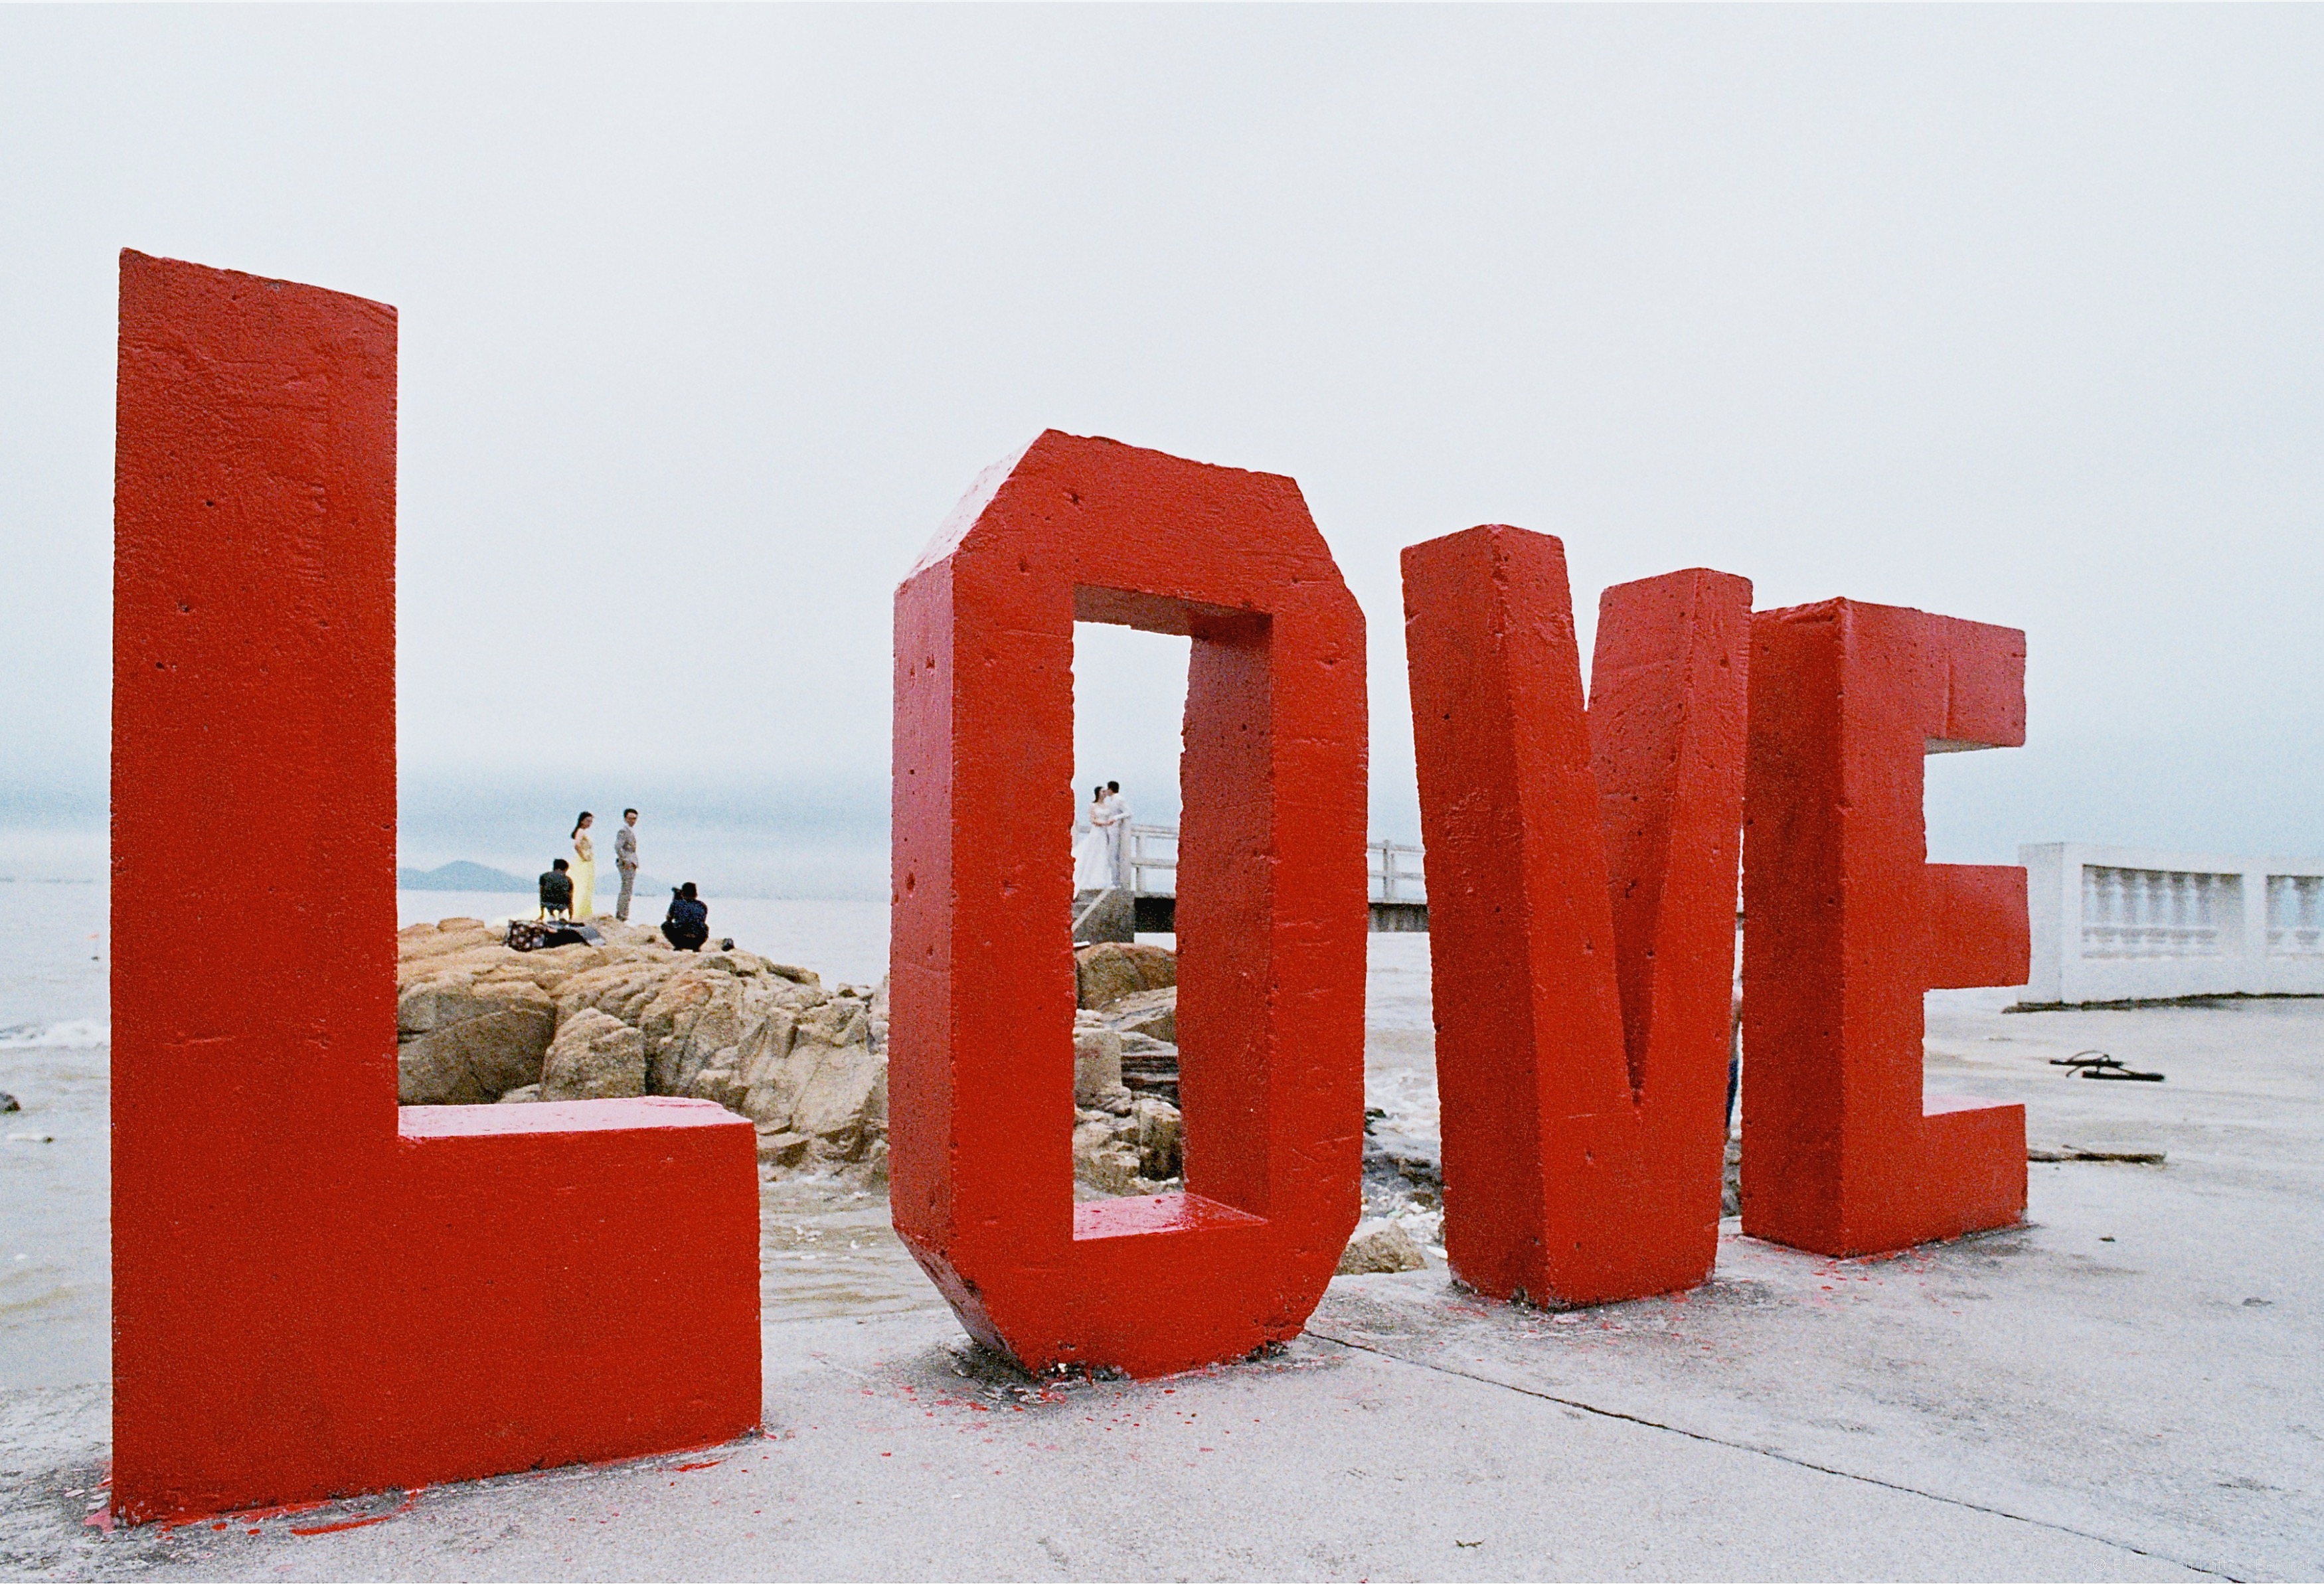
landscape, coast, ocean, people, wood, street, vintage, number, wall, film, fujifilm, sign, love, red, color, couple, nikon, brick, material, sunny, art, stilllife, nikonfm2, xtra800, 135, documentary, fujifilmxtra800, shape, modern art